Powderhorn Park (urban park)

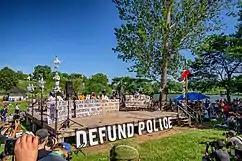
A "defund police" sign and stage before a rally at Powderhorn Park on June 7, 2020.

The park and lake are used as the setting for the last act in the city's annual May Day parade (occurring on the first Sunday in May), which is a play in motion that has been running since 1975. This was produced by the In the Heart of the Beast Puppet and Mask Theatre through 2022 and continues as a decentralized, community-run endeavor. As the parade runs south along Bloomington Avenue, participants wear a variety of costumes, and many manipulate giant puppets, all to produce a story that is based on sociopolitical themes including peace, environmentalism, current events, and others. After the parade story ends, the tail end of the parade is a "free speech" section which includes representatives of community groups and campaigning politicians. After the parade, people gather on a hillside at the west end of the park for the Tree of Life ceremony. Many details of the final act change from year to year, but there are several figures that consistently appear: River, Woods, Prairie, Sky, Sun, and the Tree of Life. At the end of the ceremony, a flotilla comes across the lake with the Sun figure in the central boat. The Sun awakens the Tree of Life (a figure which includes a traditional maypole), and the crowd sings "You Are My Sunshine" to mark the banishment of another season of winter.